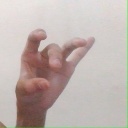
अक्षर: ओ